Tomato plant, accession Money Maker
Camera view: bottom (45 deg); turntable rotation: 330 degrees
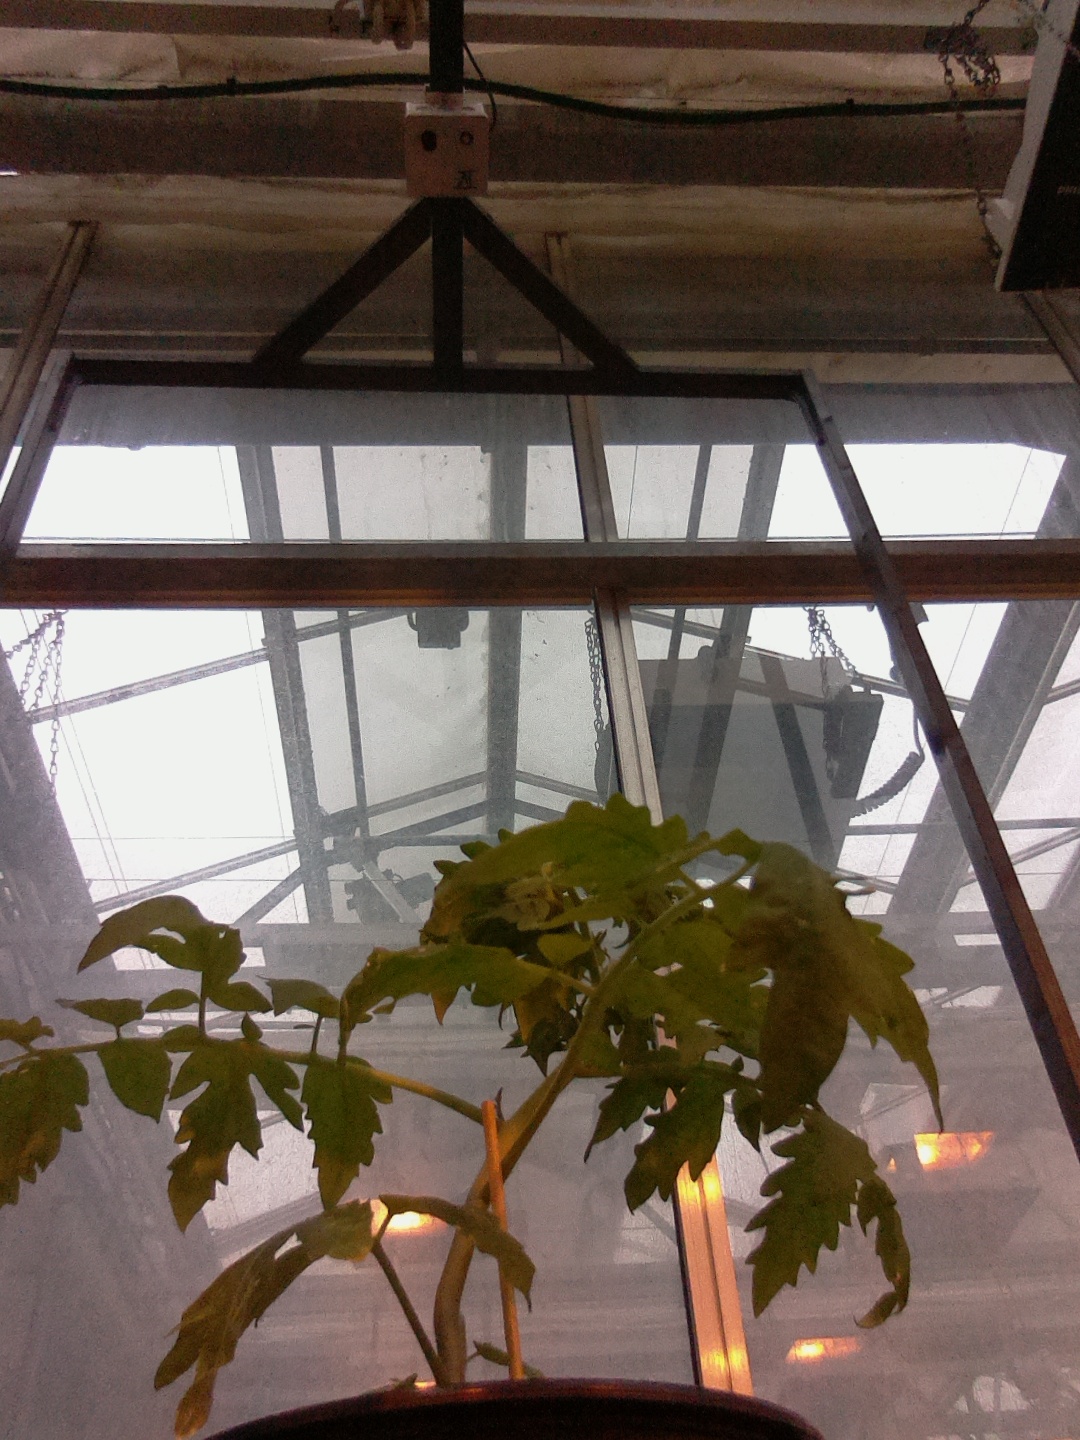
BBCH growth stage 13: 6 of true leaves visible